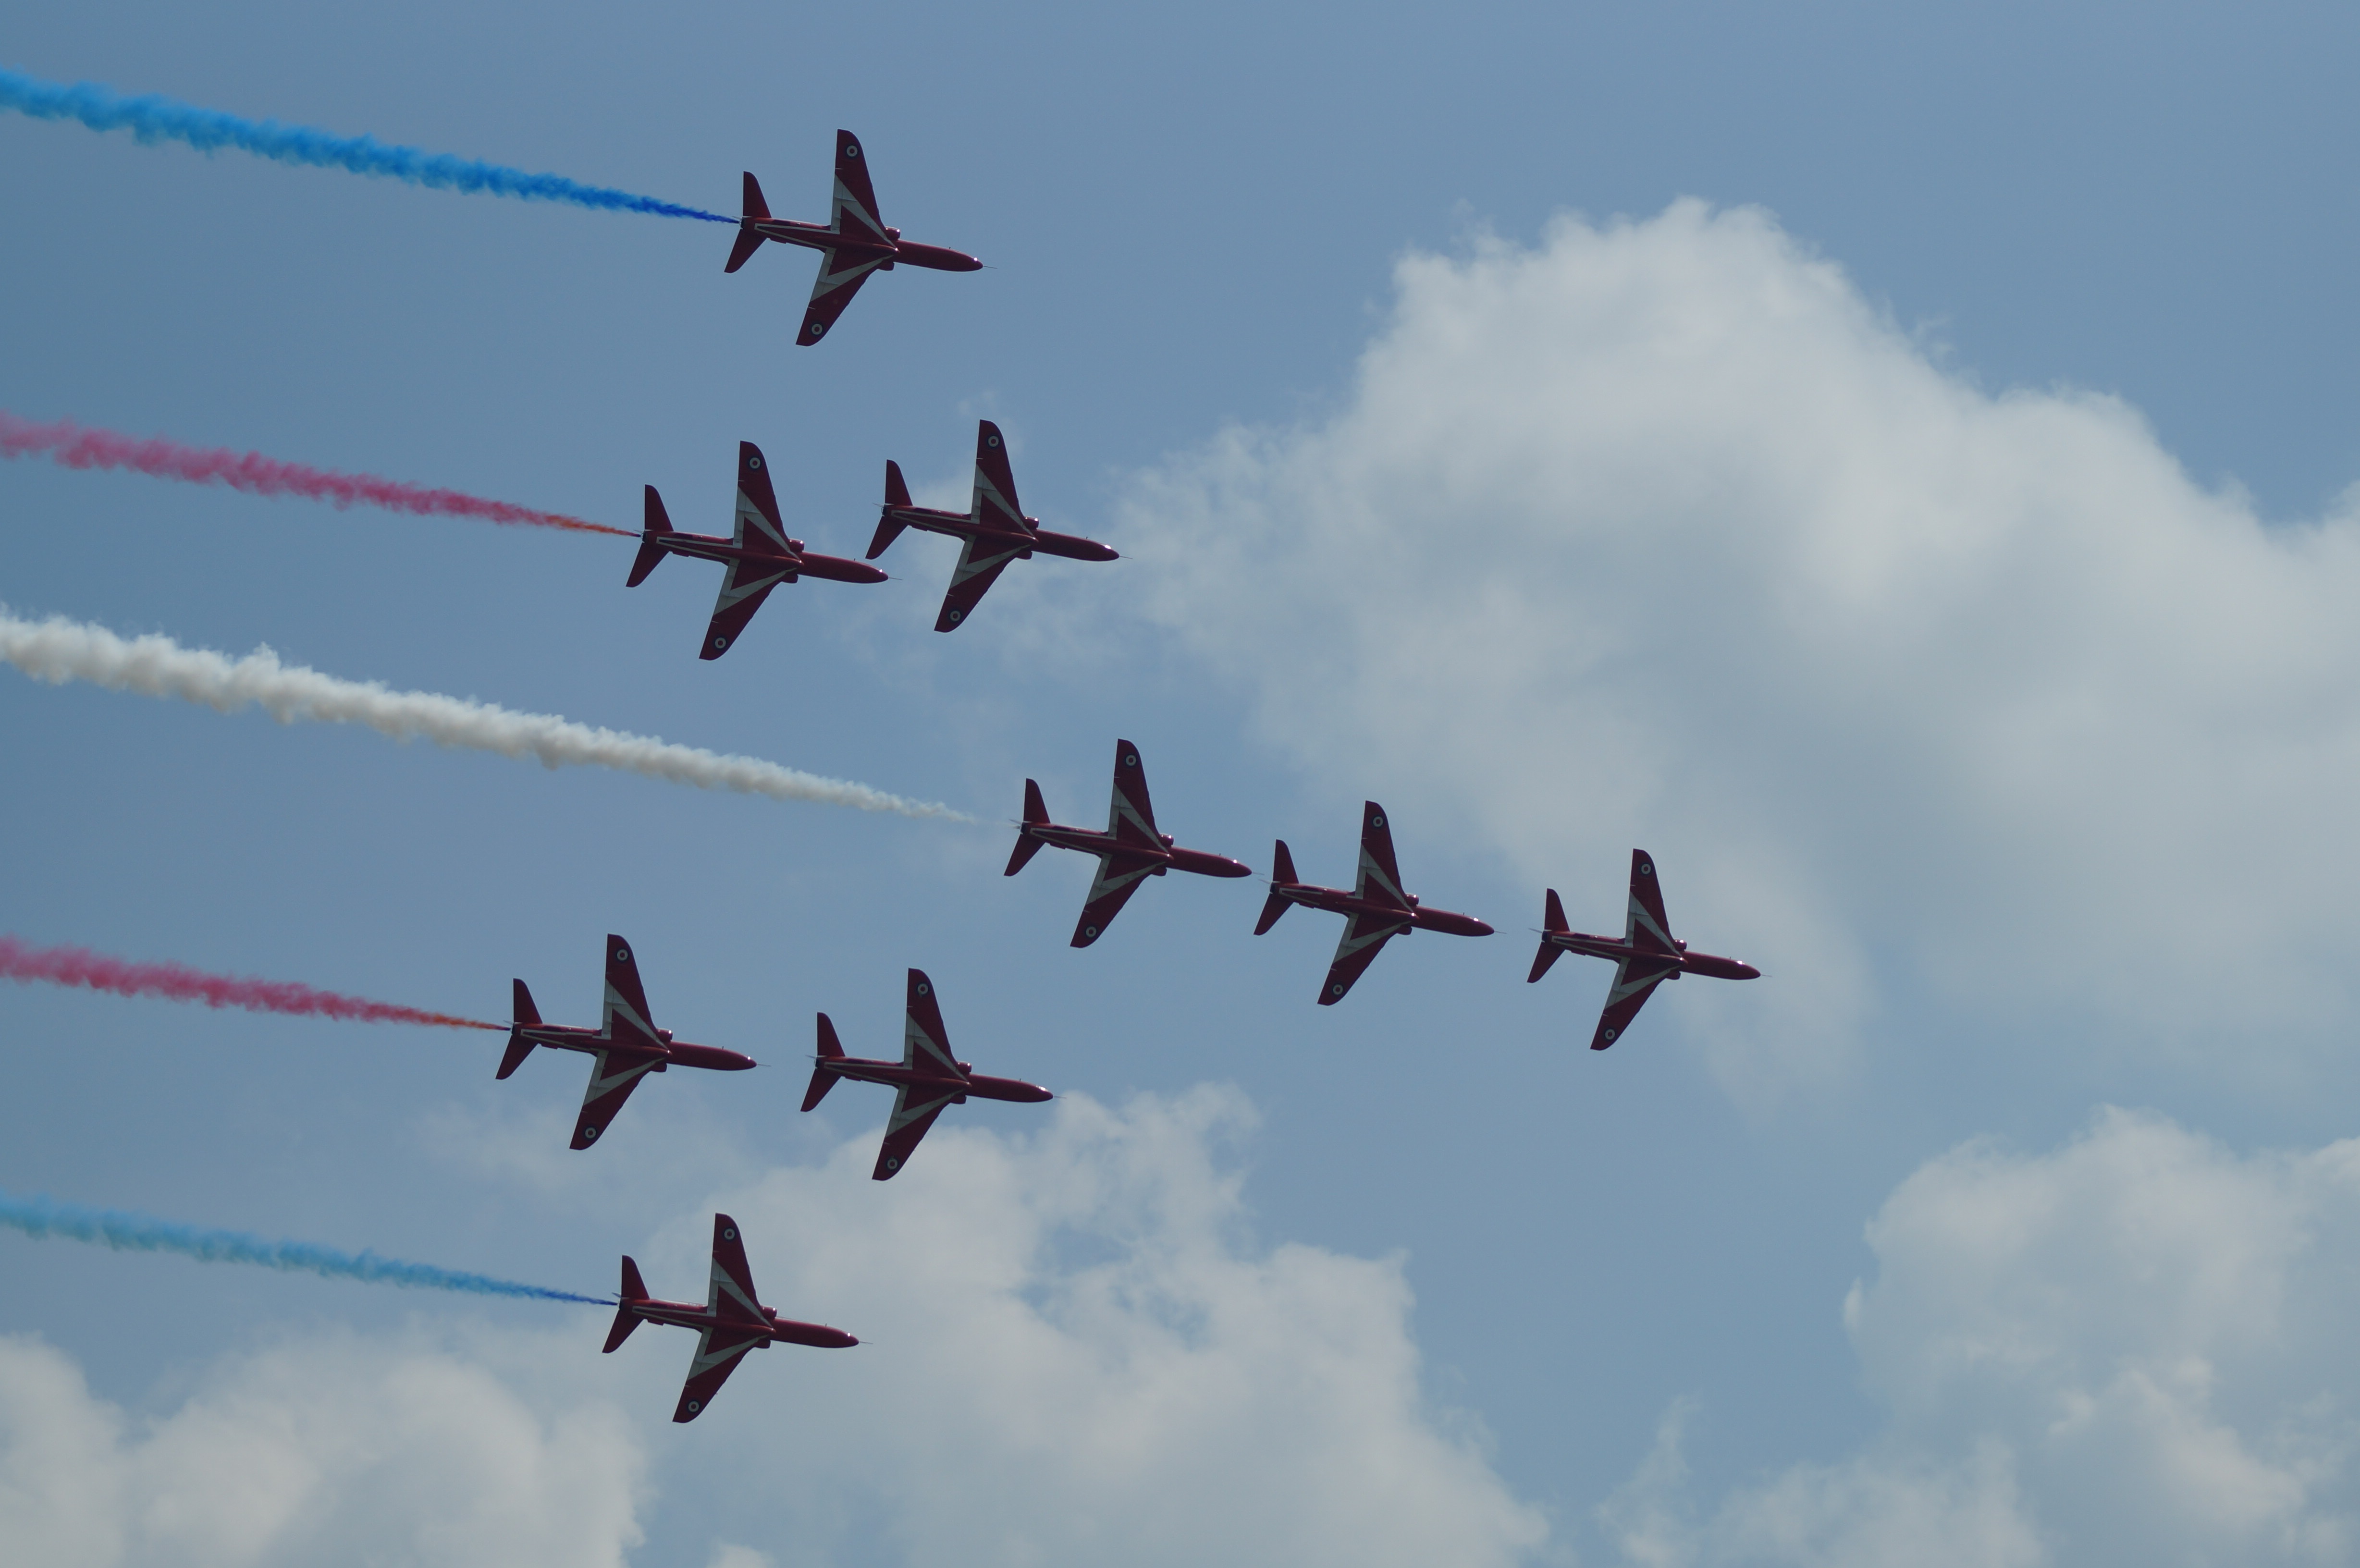
wing, sky, airplane, aircraft, vehicle, airline, aviation, flight, airplanes, event, jets, air show, royal air force, air force, formation flight, aerobatics, military jets, atmosphere of earth, general aviation, the red arrows, raf waddington, flight formation